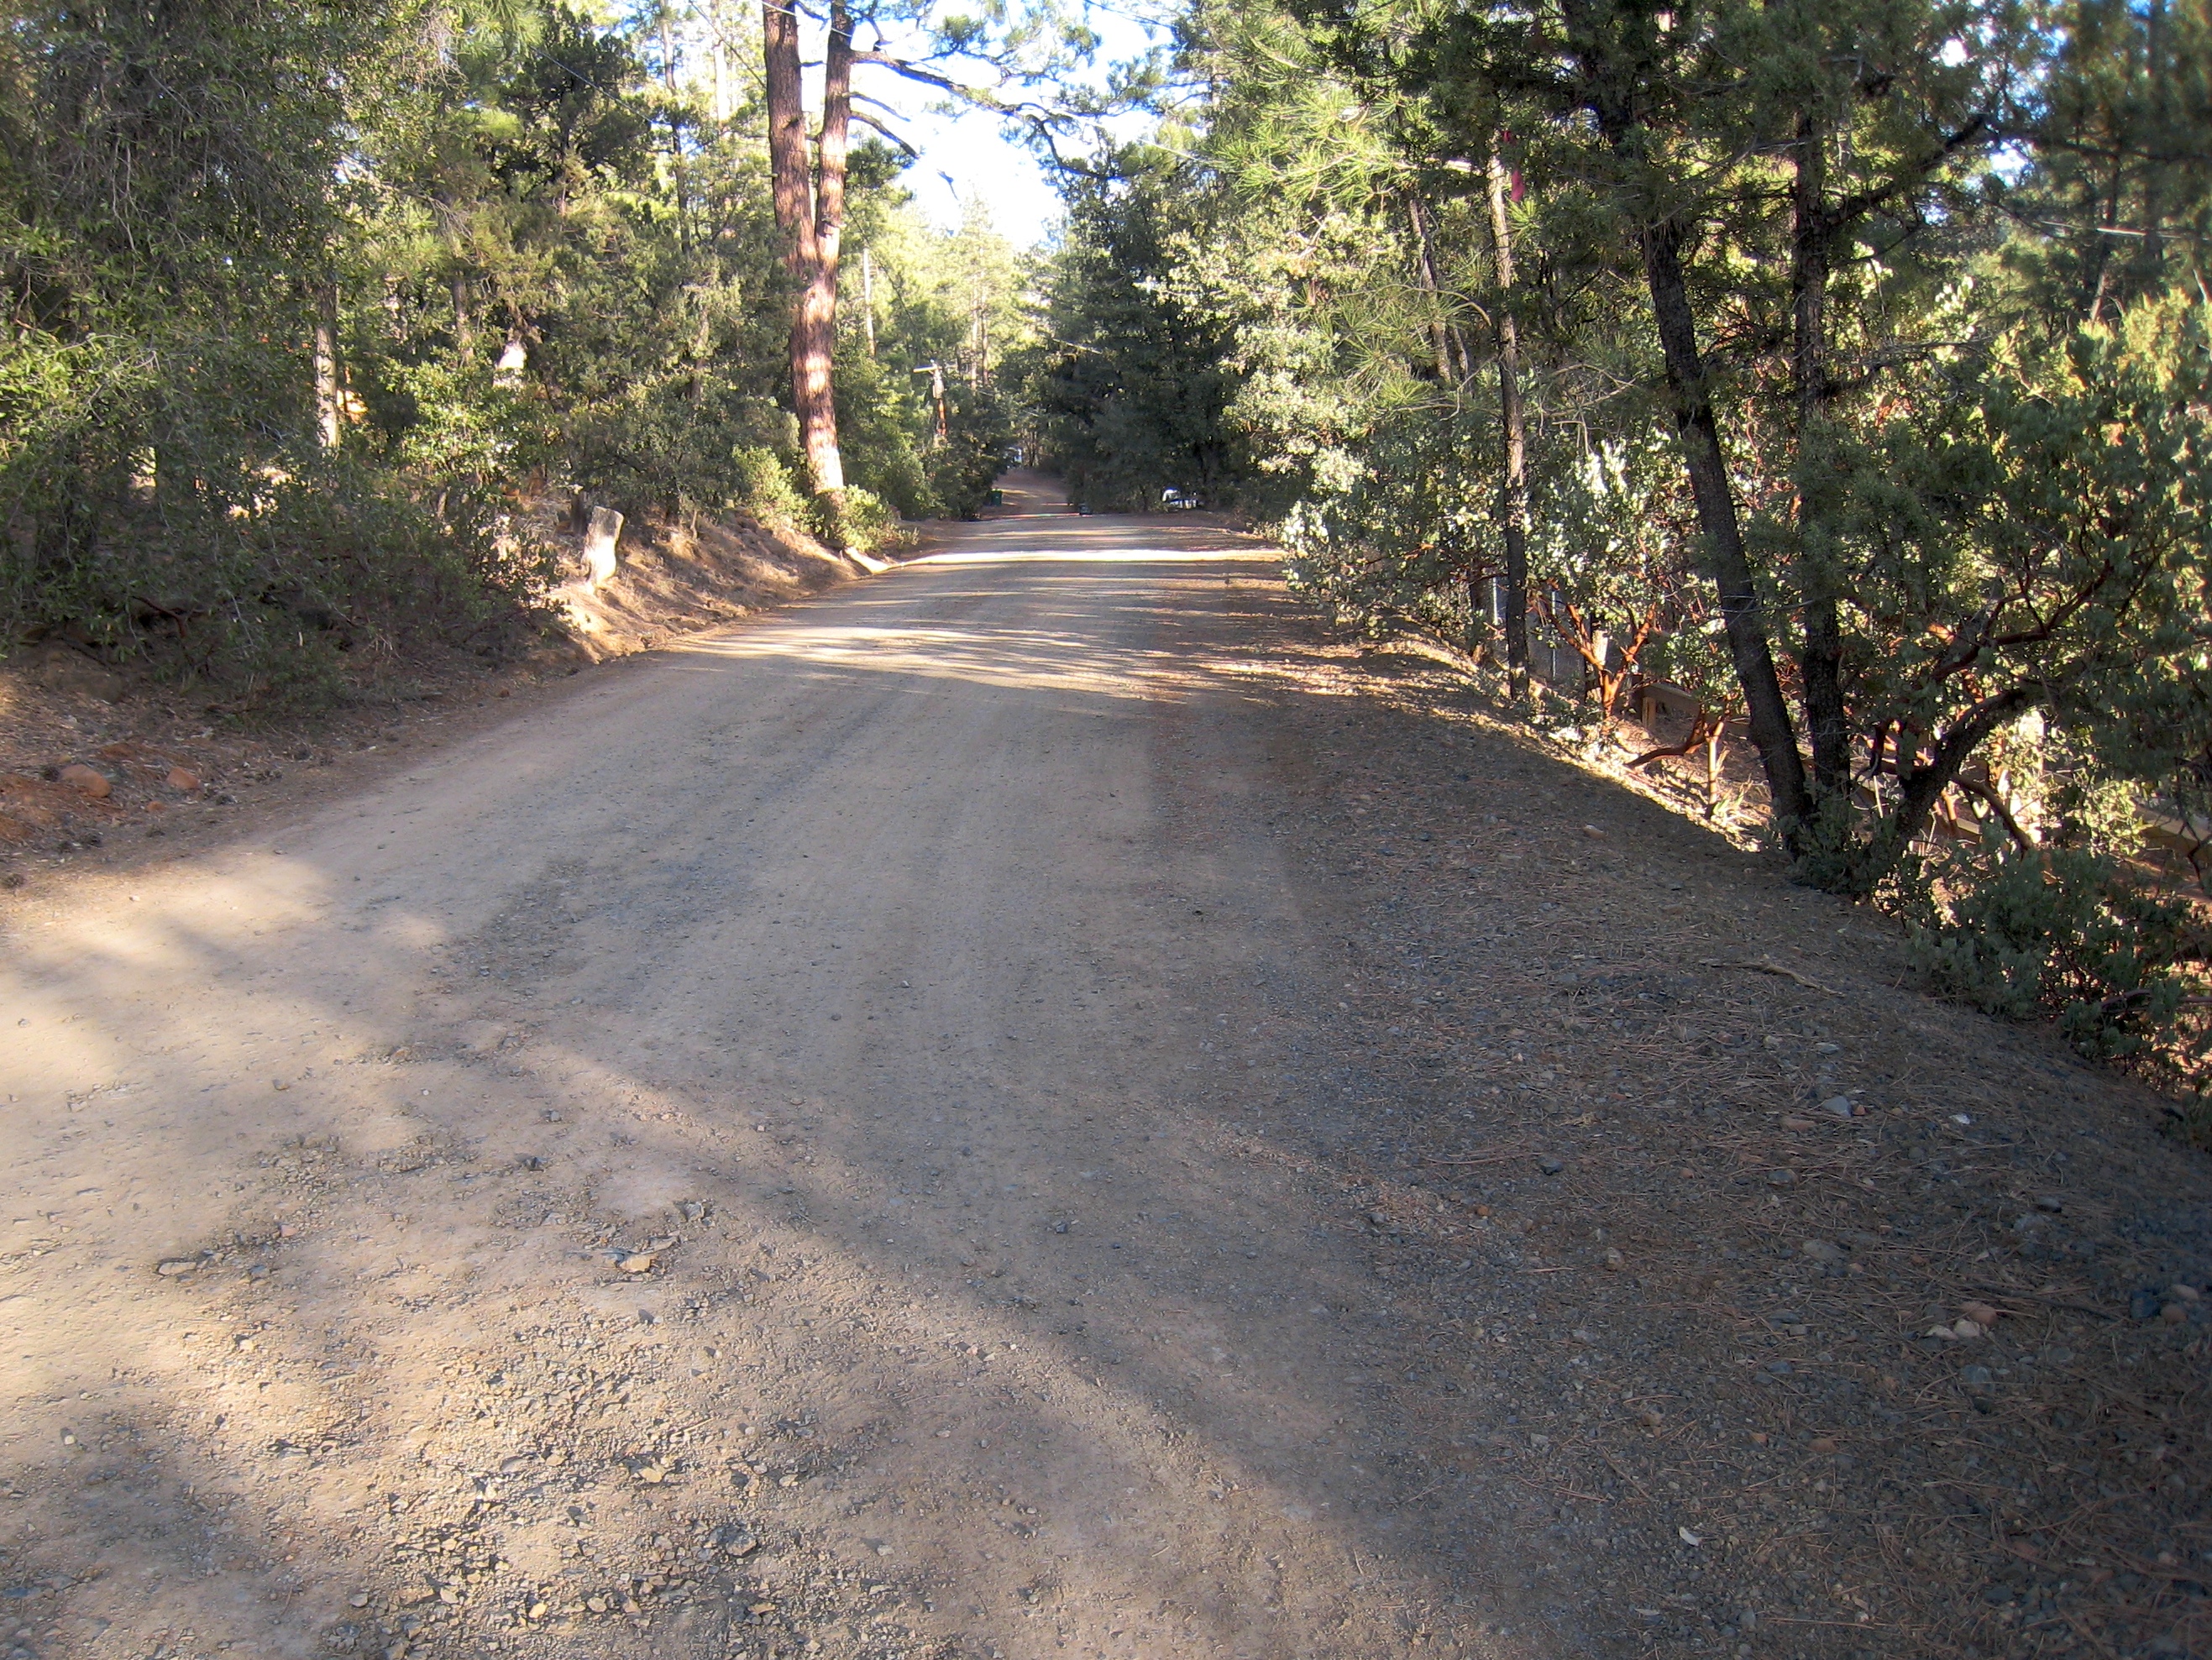
tree, forest, road, trail, running, asphalt, dirt road, autumn, soil, lane, infrastructure, woodland, rural area, road surface, nonbuilding structure